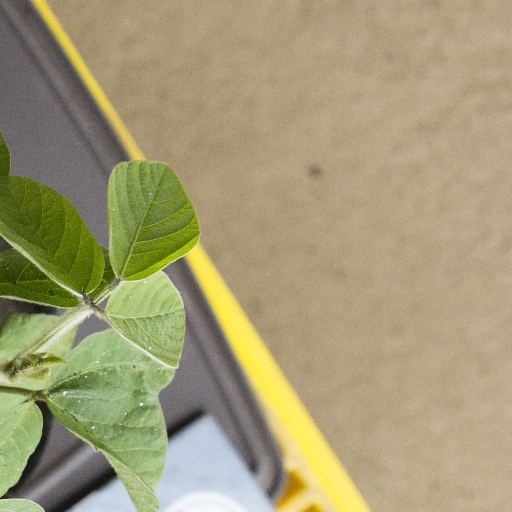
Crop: soybean